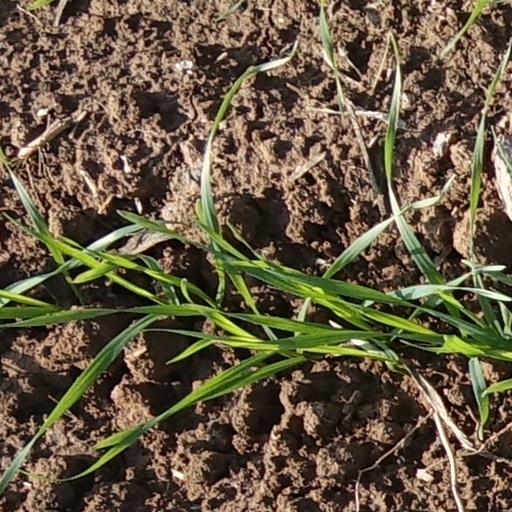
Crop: wheat